L'homme armé

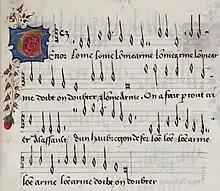
"L'homme armé" in the "Mellon Chansonnier", c. 1470

"L'homme armé" is a secular song from the Late Middle Ages, of the Burgundian School. According to Allan W. Atlas, "the tune circulated in both the Mixolydian mode and Dorian mode (transposed to G)." It was the most popular tune used for musical settings of the Ordinary of the Mass: over 40 separate compositions entitled "Missa L'homme armé" survive from the period.